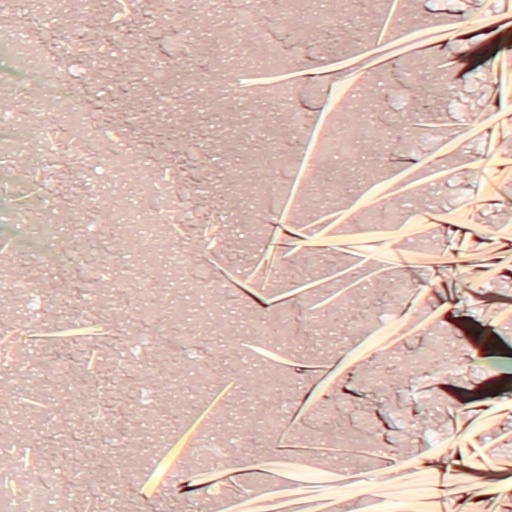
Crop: wheat